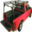
Label: pickup_truck